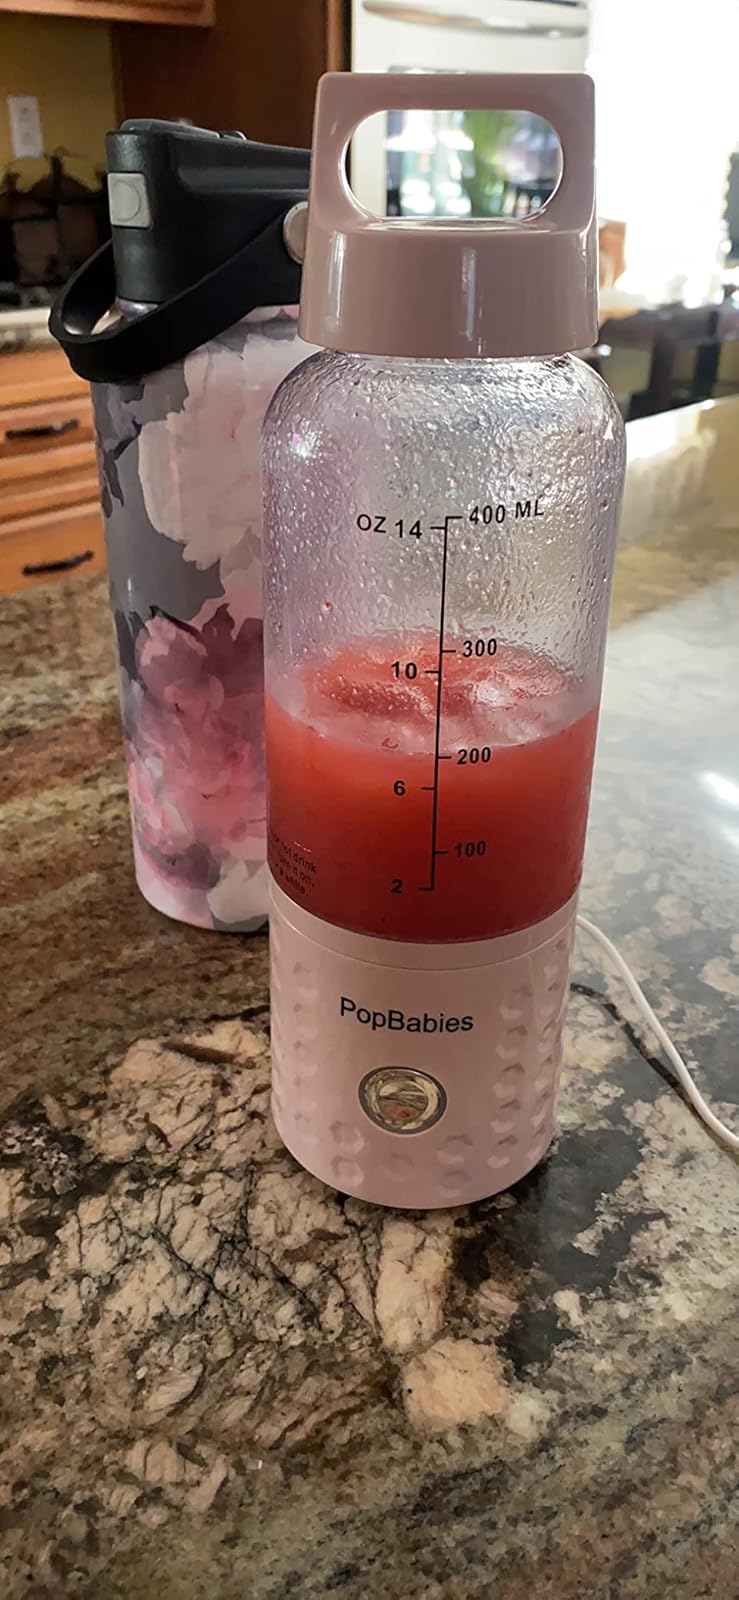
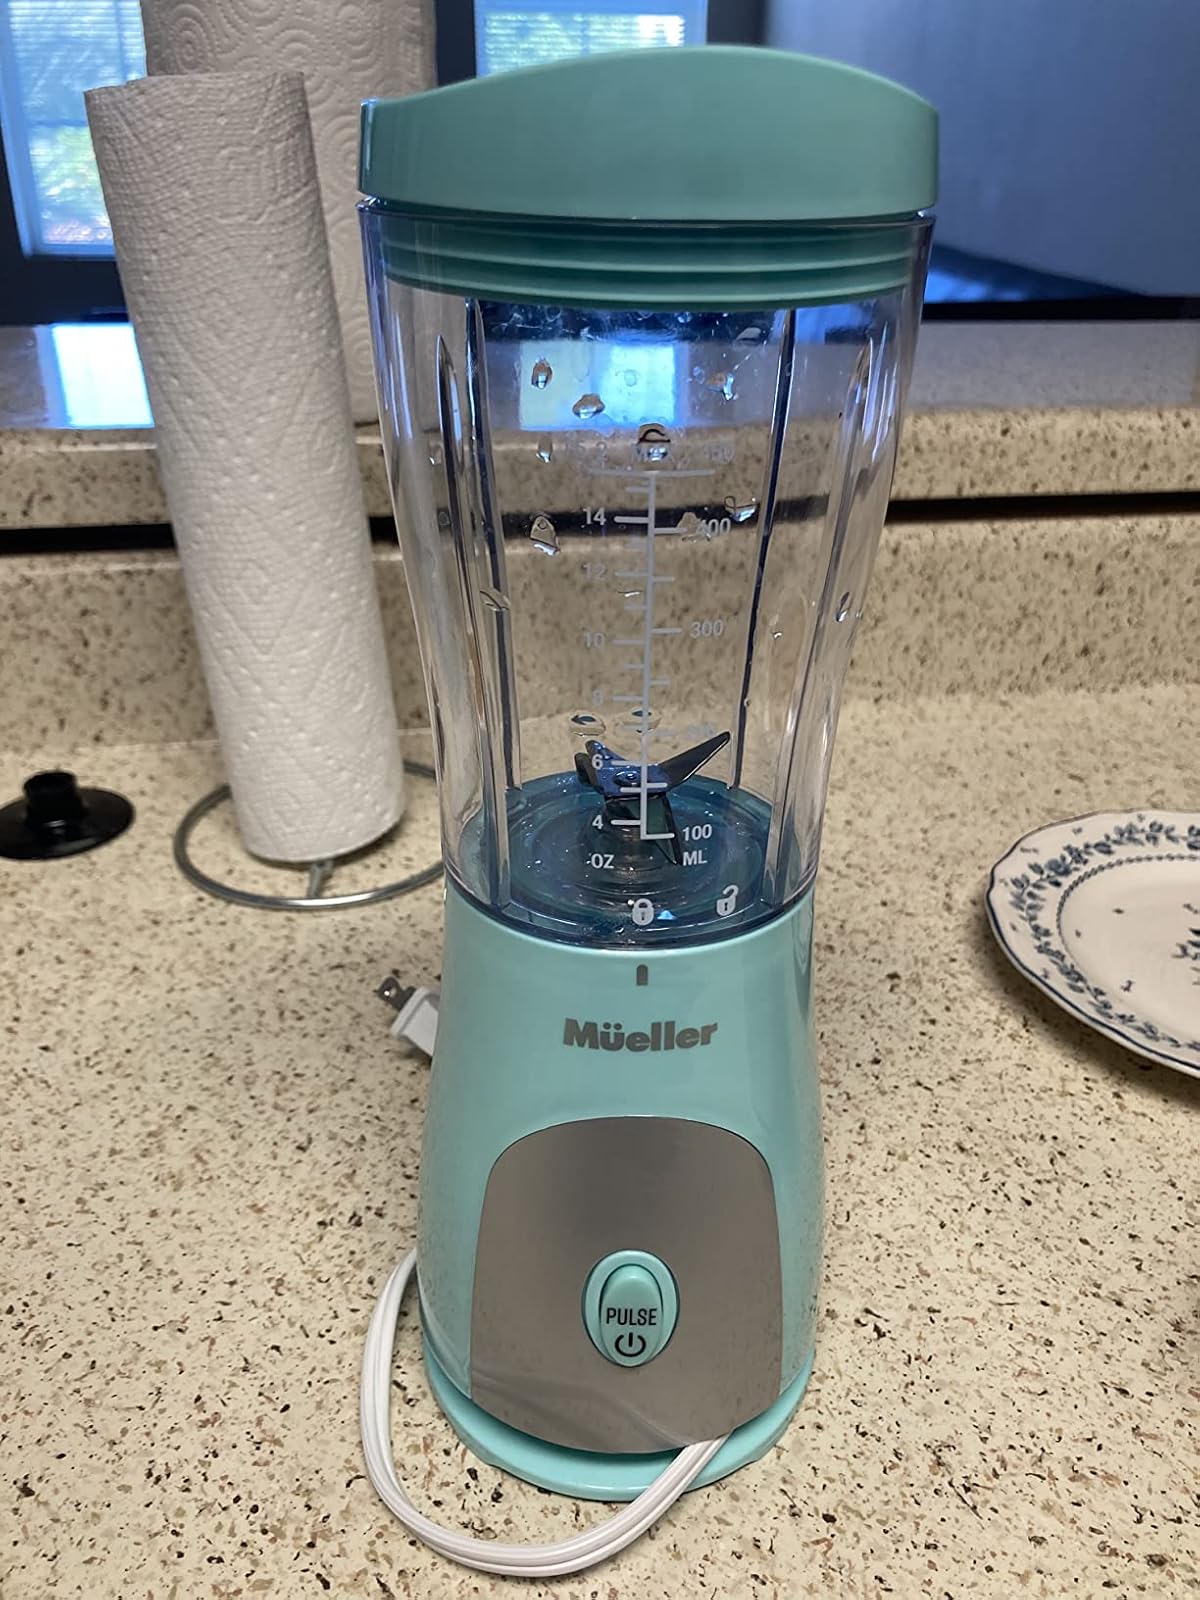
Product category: items_blender
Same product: no